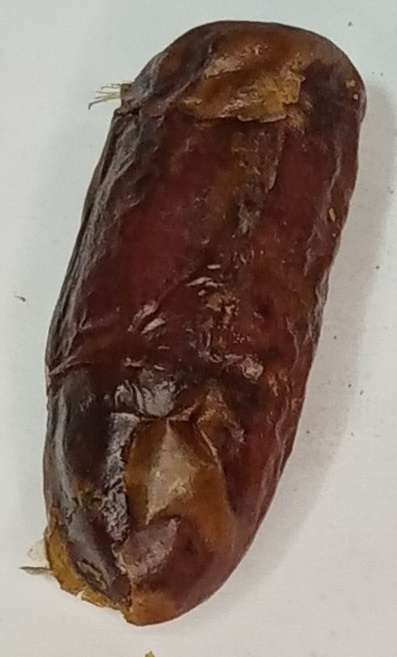
Variety: gajar
Size: large
Grade: grade-2